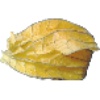
Label: physalis_with_husk